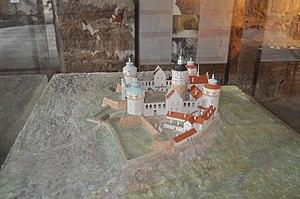
Le château de Borgholm est un château en ruine situé à l'extérieur de Borgholm sur l'île d'Öland en Suède. Il fut probablement construit au XIIᵉ siècle pour protéger le détroit de Kalmar, et l'île d'Öland. Il fut le théâtre de plusieurs batailles, en particulier entre la Suède et le Danemark, et finit par être fortement démoli autour de 1520. Il fut alors reconstruit dans un style Renaissance, mais fut démoli à nouveau durant la guerre de Kalmar. Après un certain temps, sa reconstruction fut de nouveau ordonnée, dans un style baroque, mais cette construction fut interrompue par manque d'argent, et un incendie en vint de nouveau à bout en 1806, ne laissant que les murs. Le château est maintenant classé byggnadsminne, et est l'une des principales attractions de l'île d'Öland.